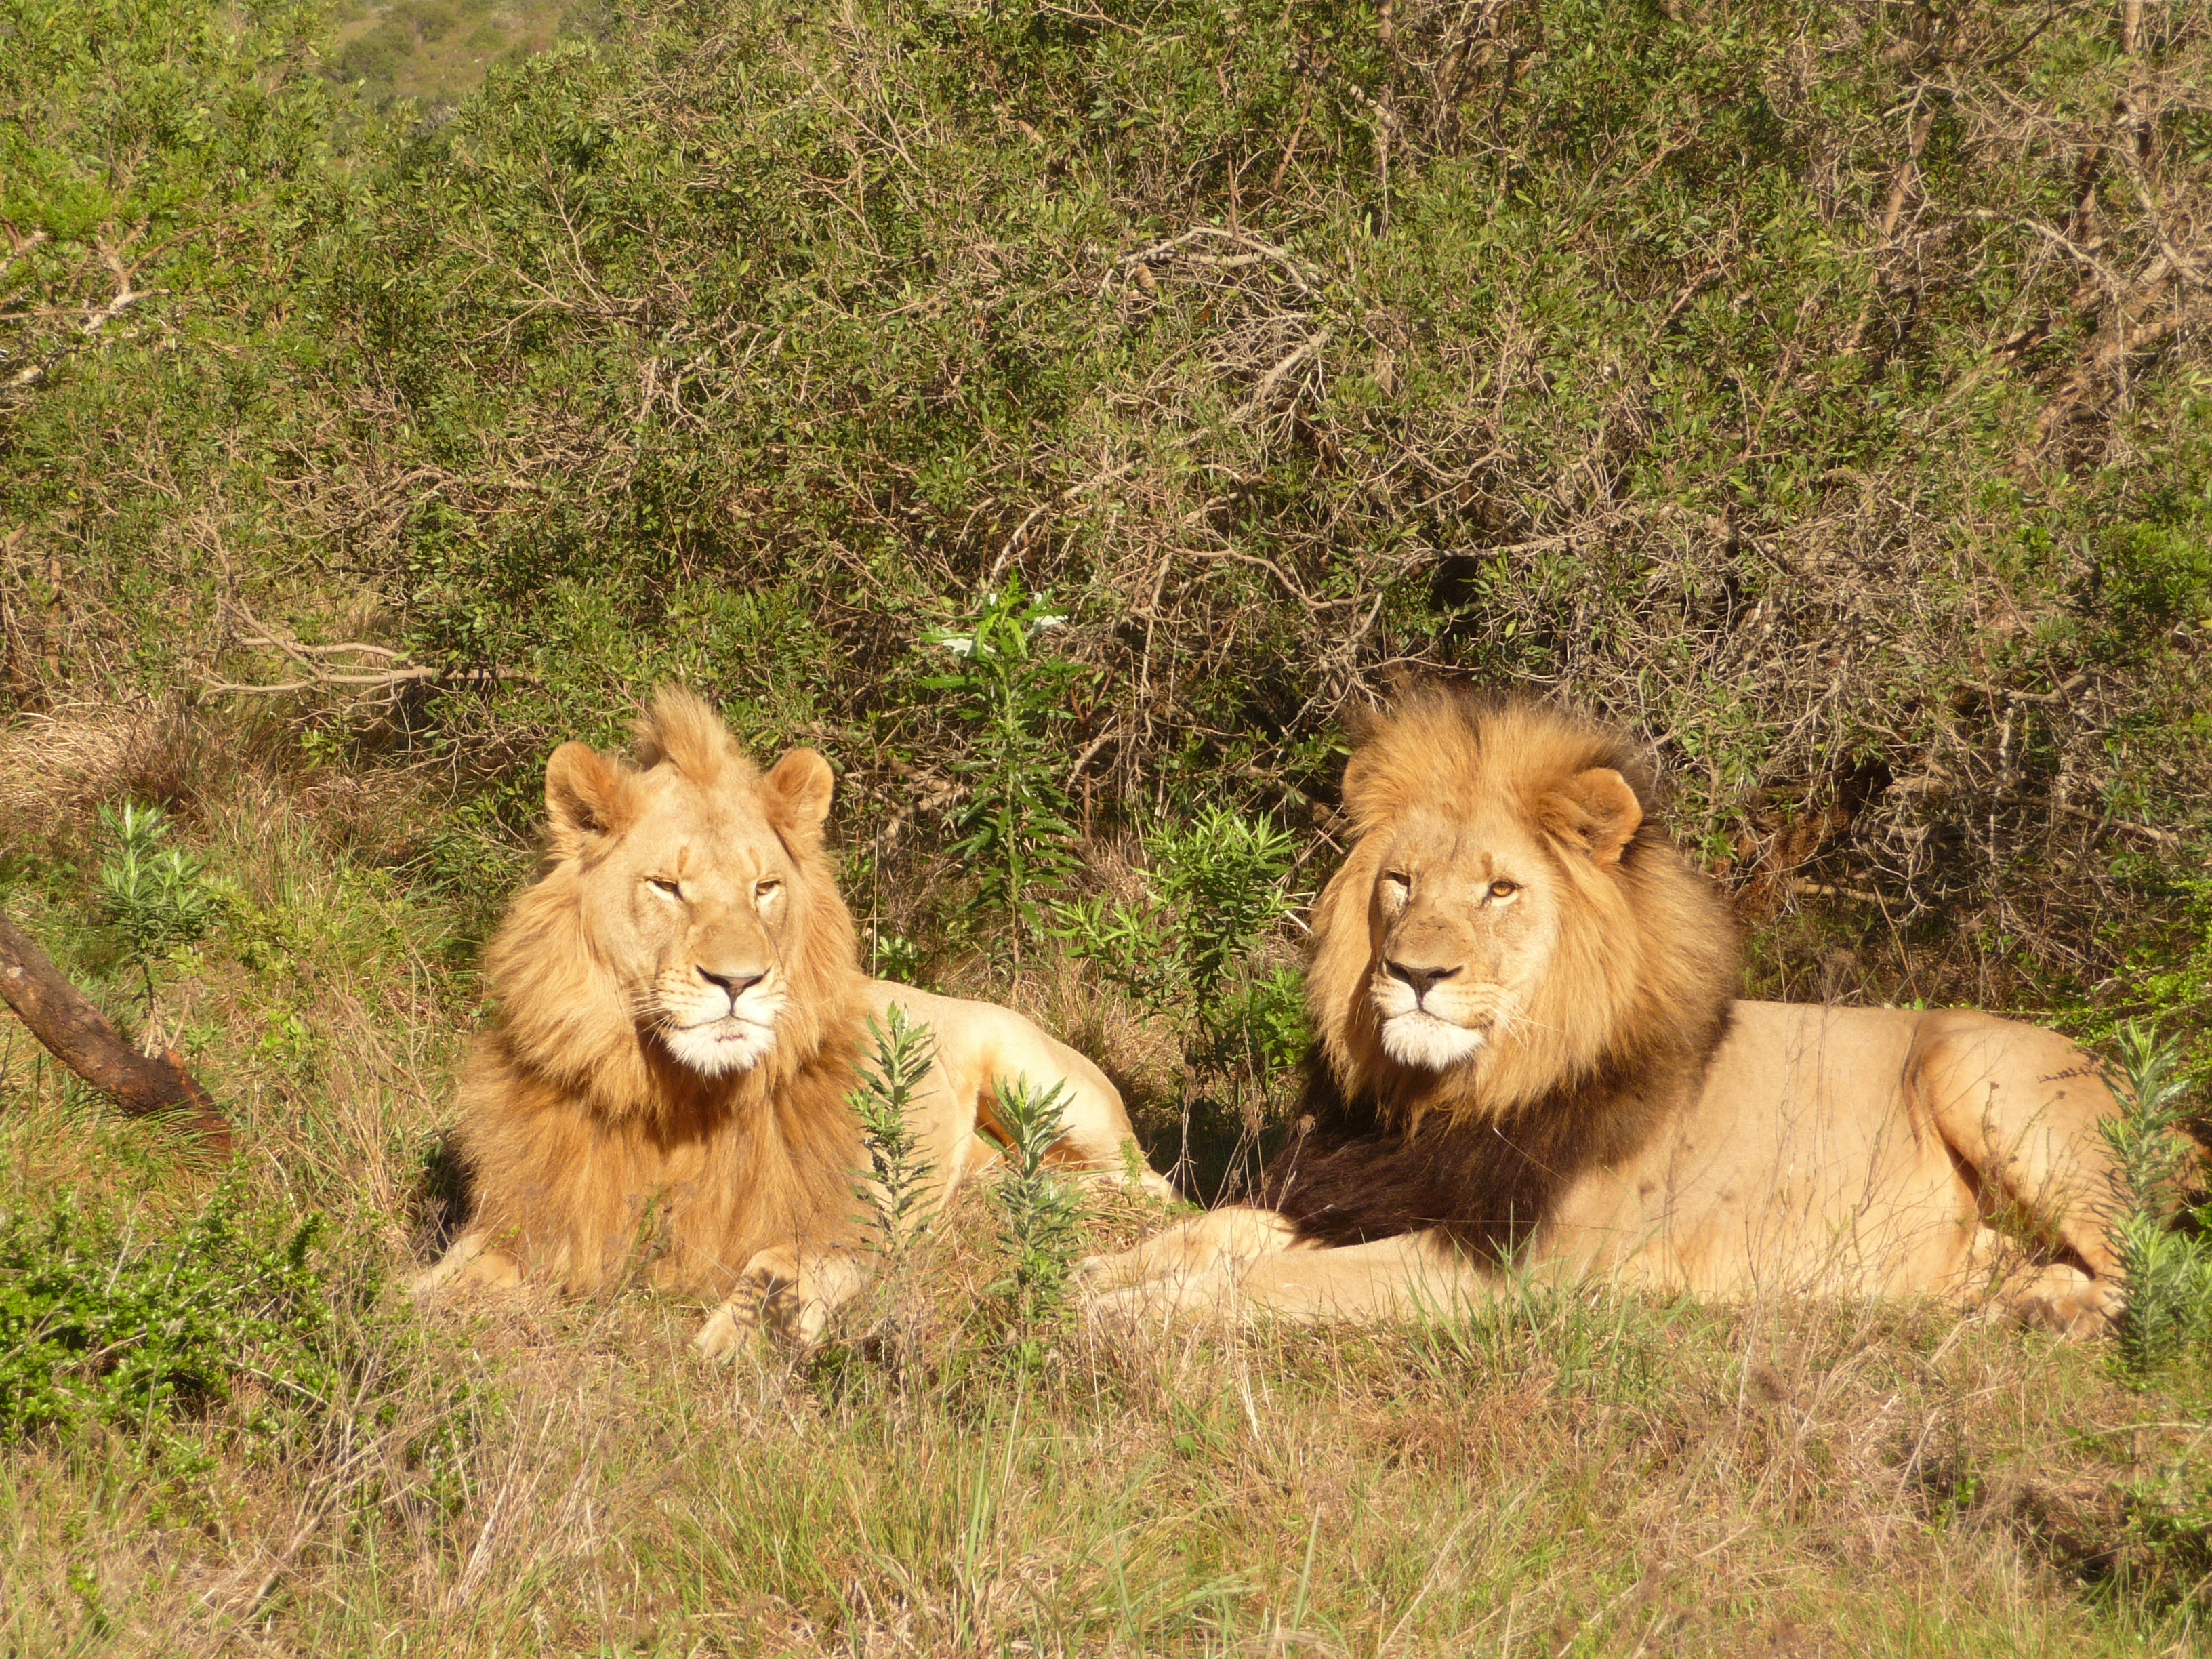
wilderness, adventure, wildlife, cat, africa, mammal, mane, predator, fauna, savanna, lion, wild animal, savannah, grassland, botswana, wildcat, safari, sleepy lion, south africa, animal portrait, lion's mane, big cats, cat like mammal, dog breed group, masai lion